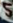
Number: 5